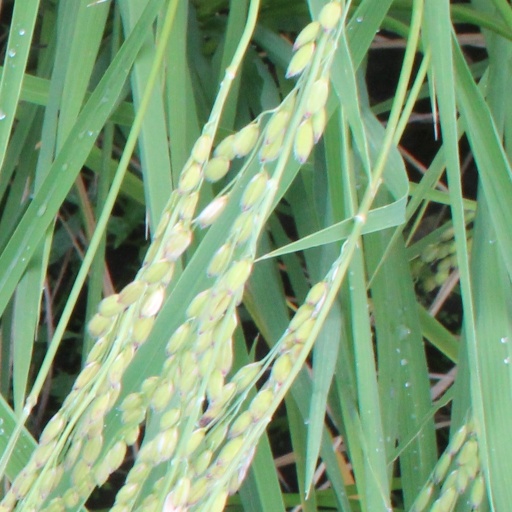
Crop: rice